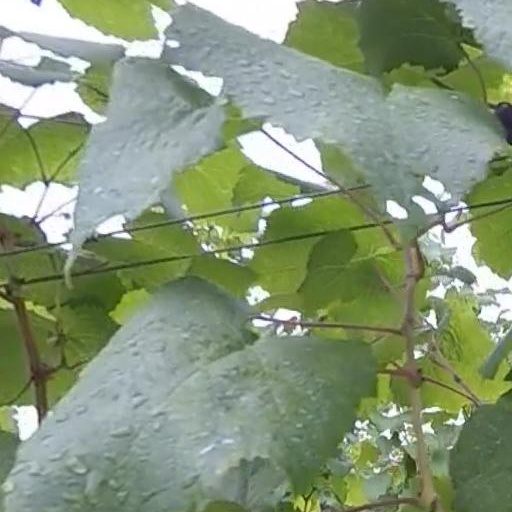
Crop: grape